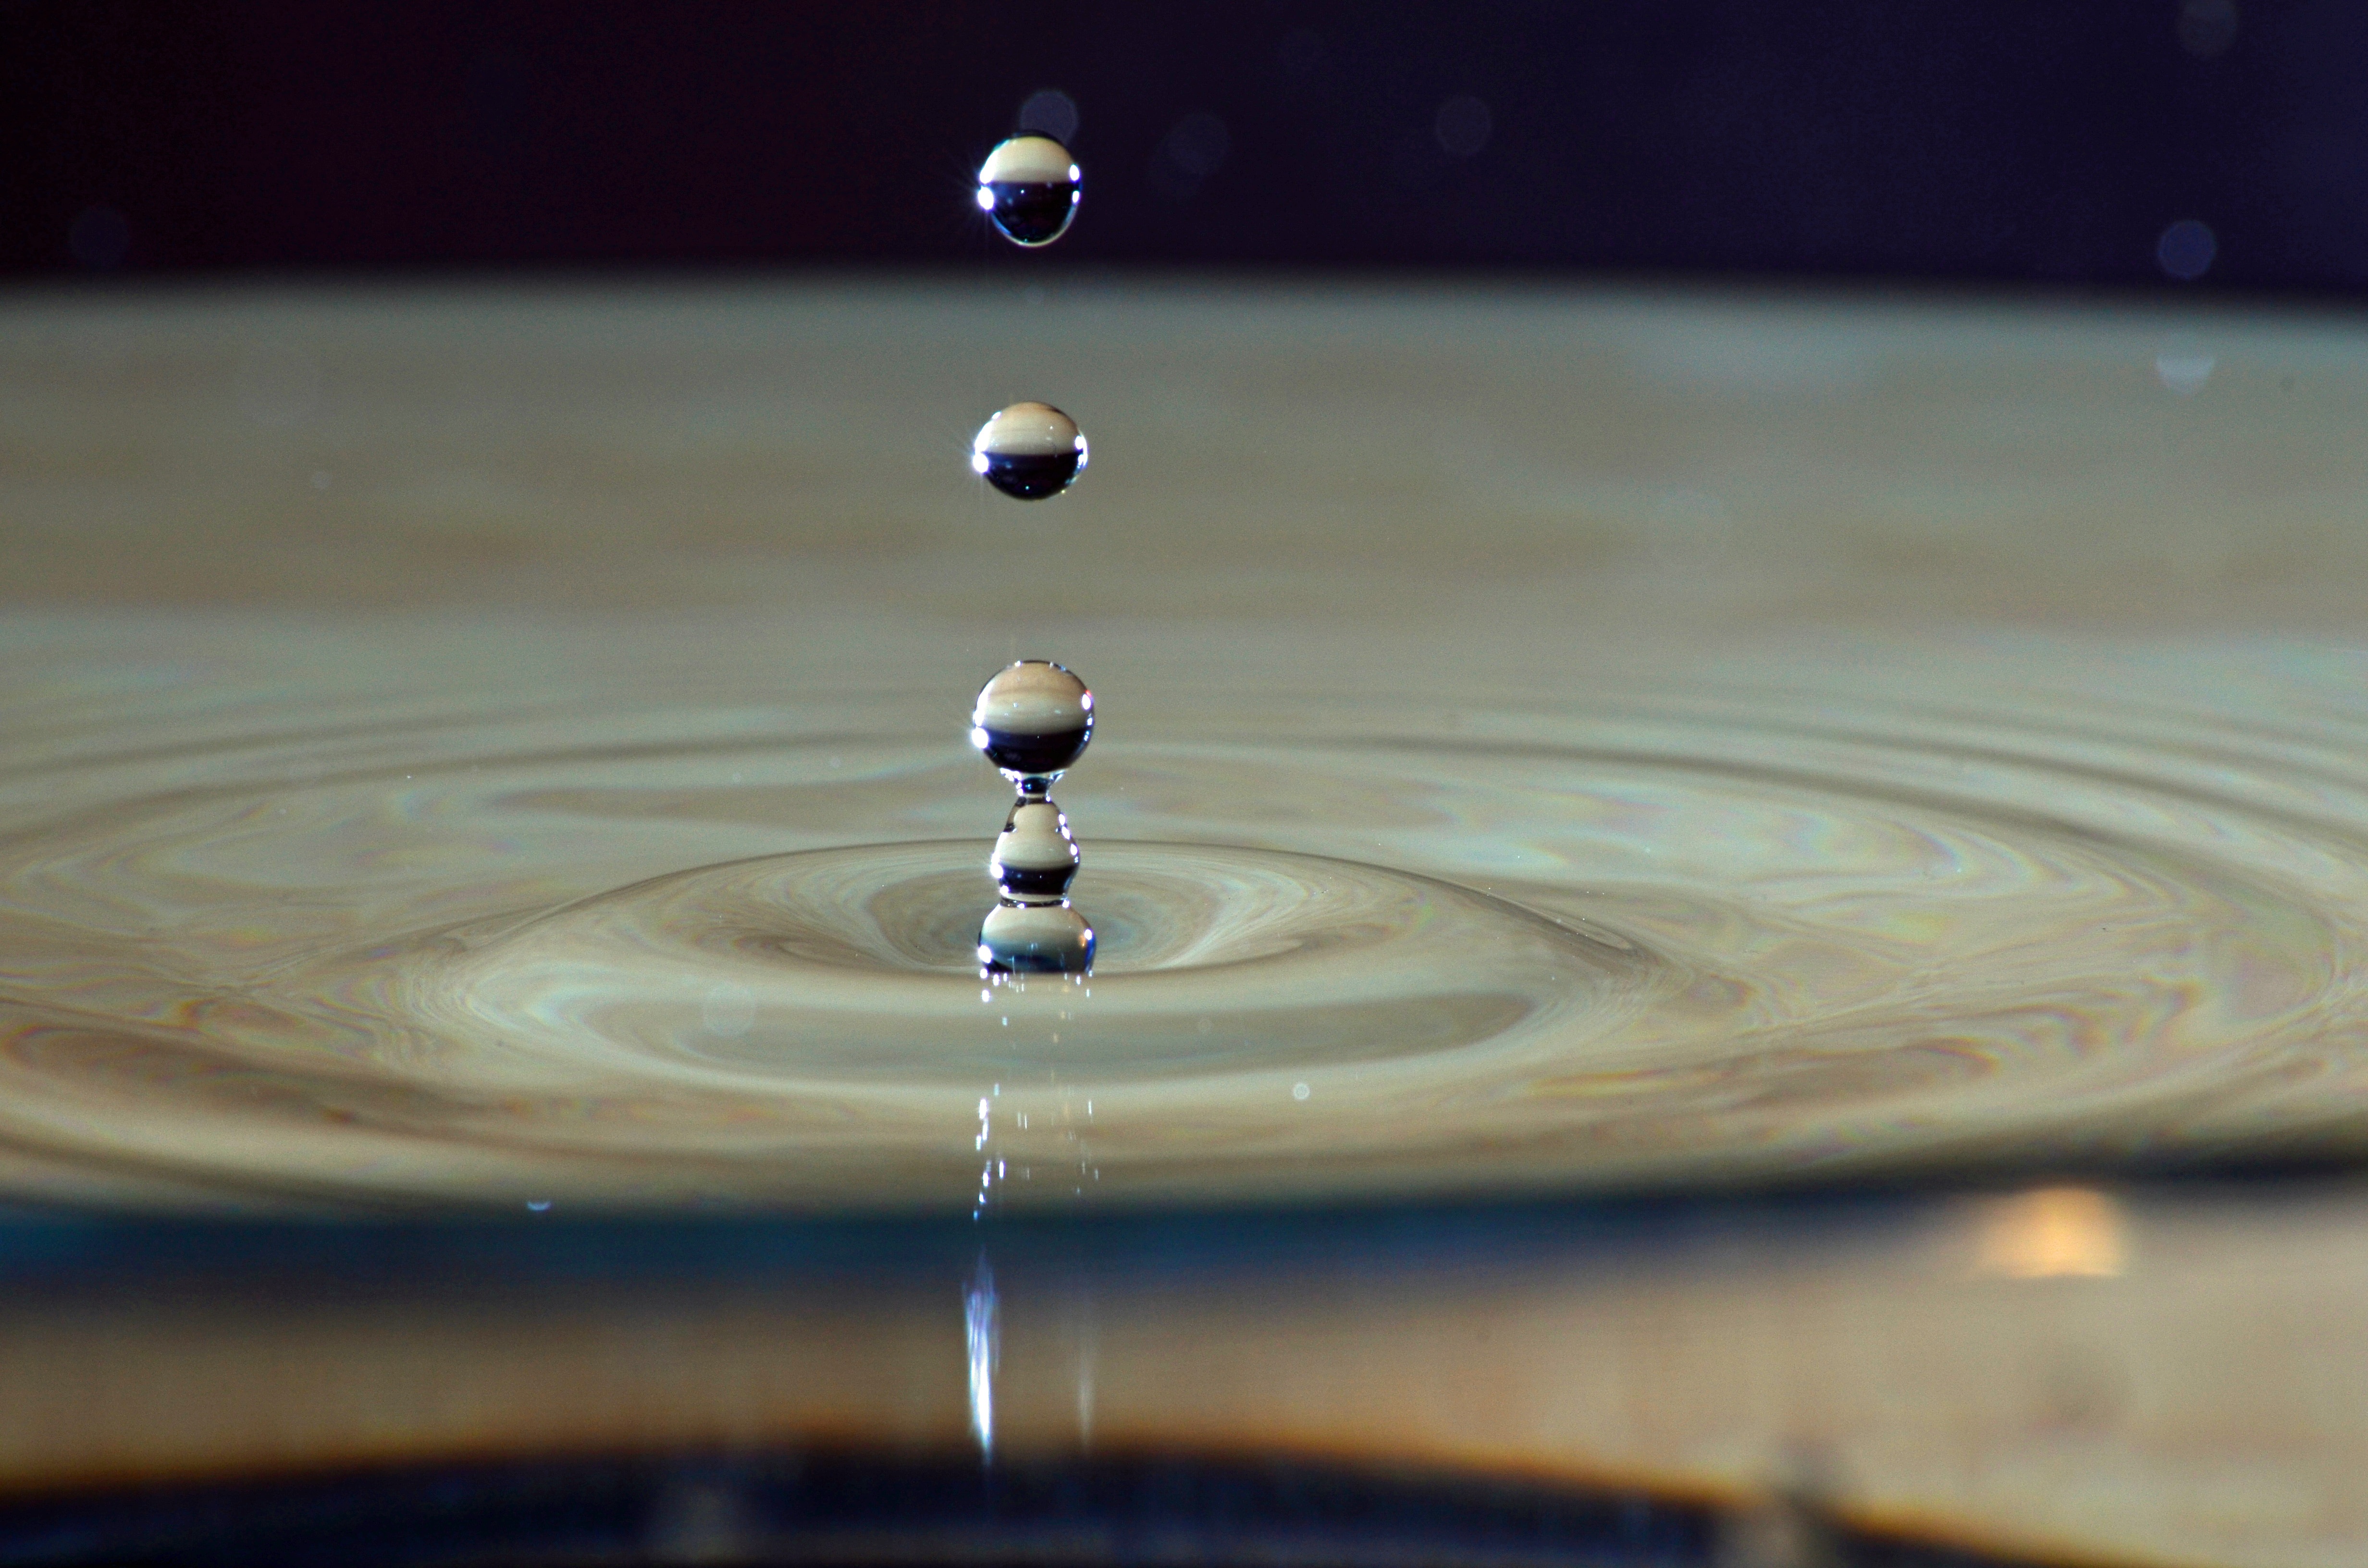
water, drop, liquid, photography, rain, macro, close, drip, surface, close up, transparent, hochspringender high drop, drop of water, macro photography